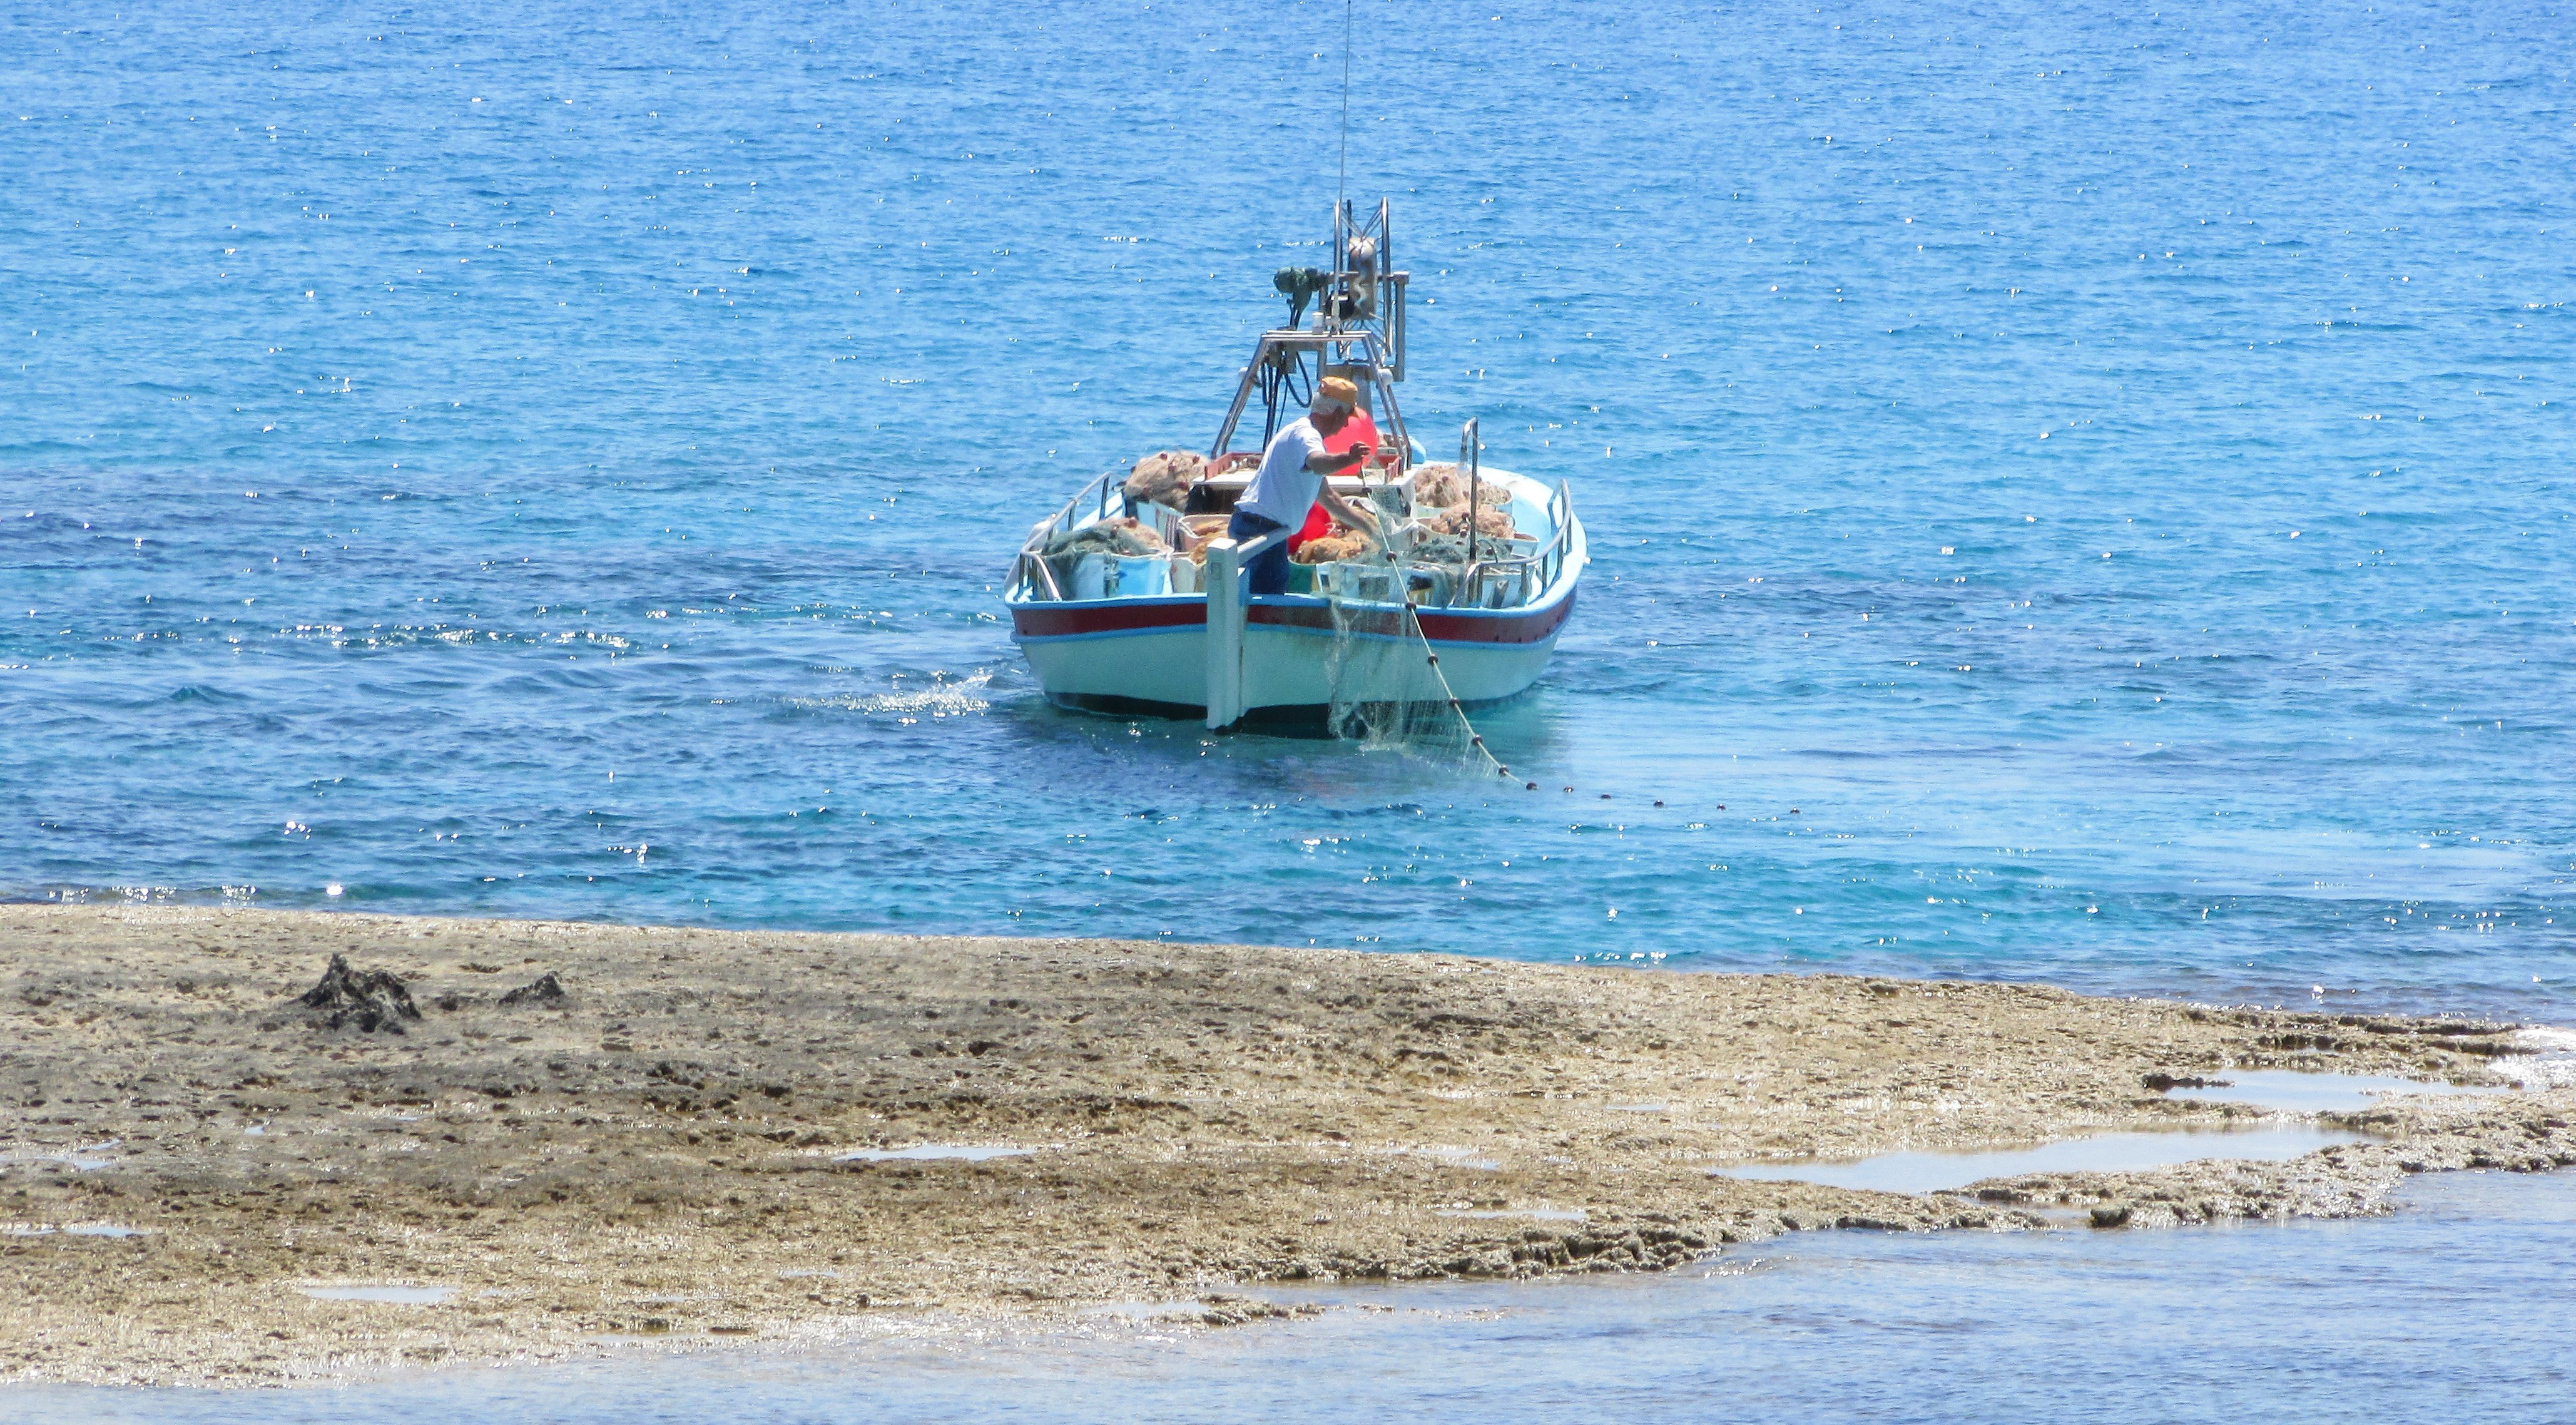
sea, coast, ocean, boat, shore, mediterranean, vehicle, fishing, bay, fishing boat, watercraft, cyprus